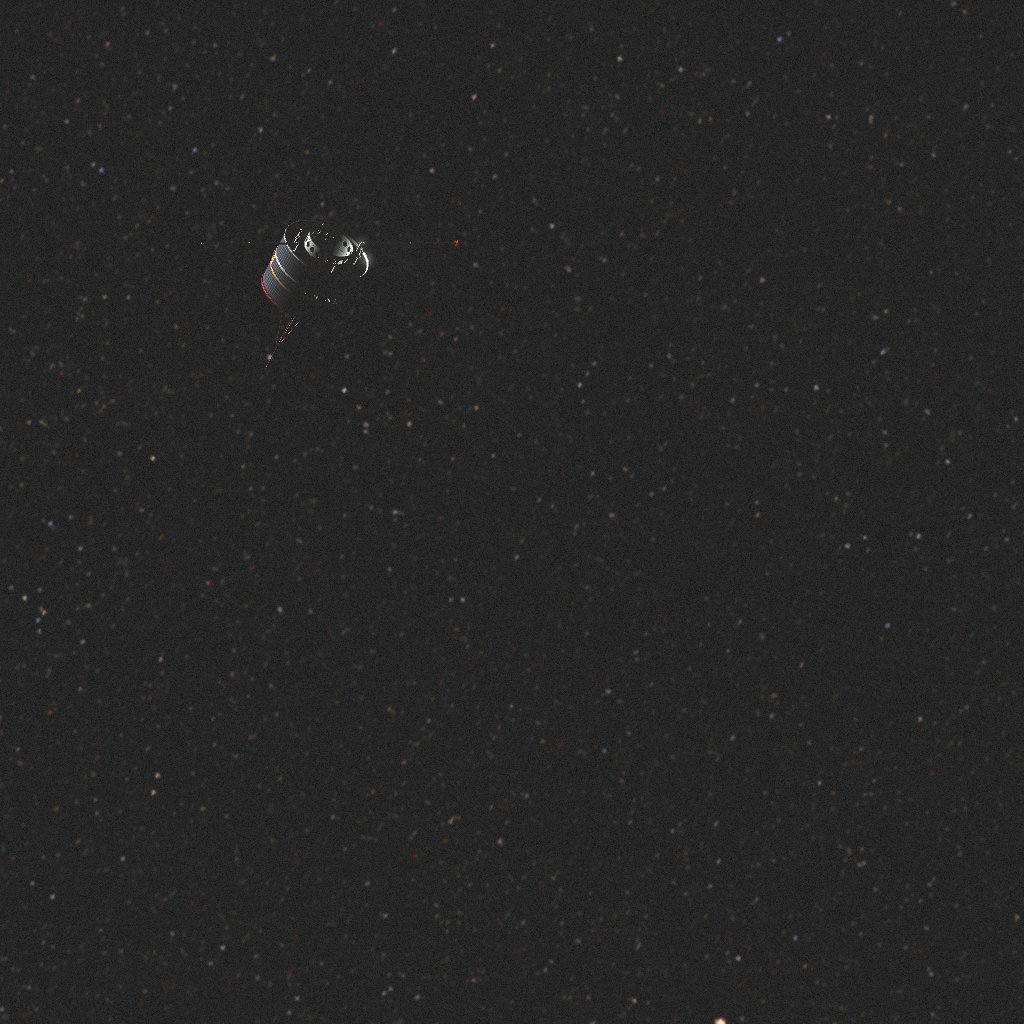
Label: double_star